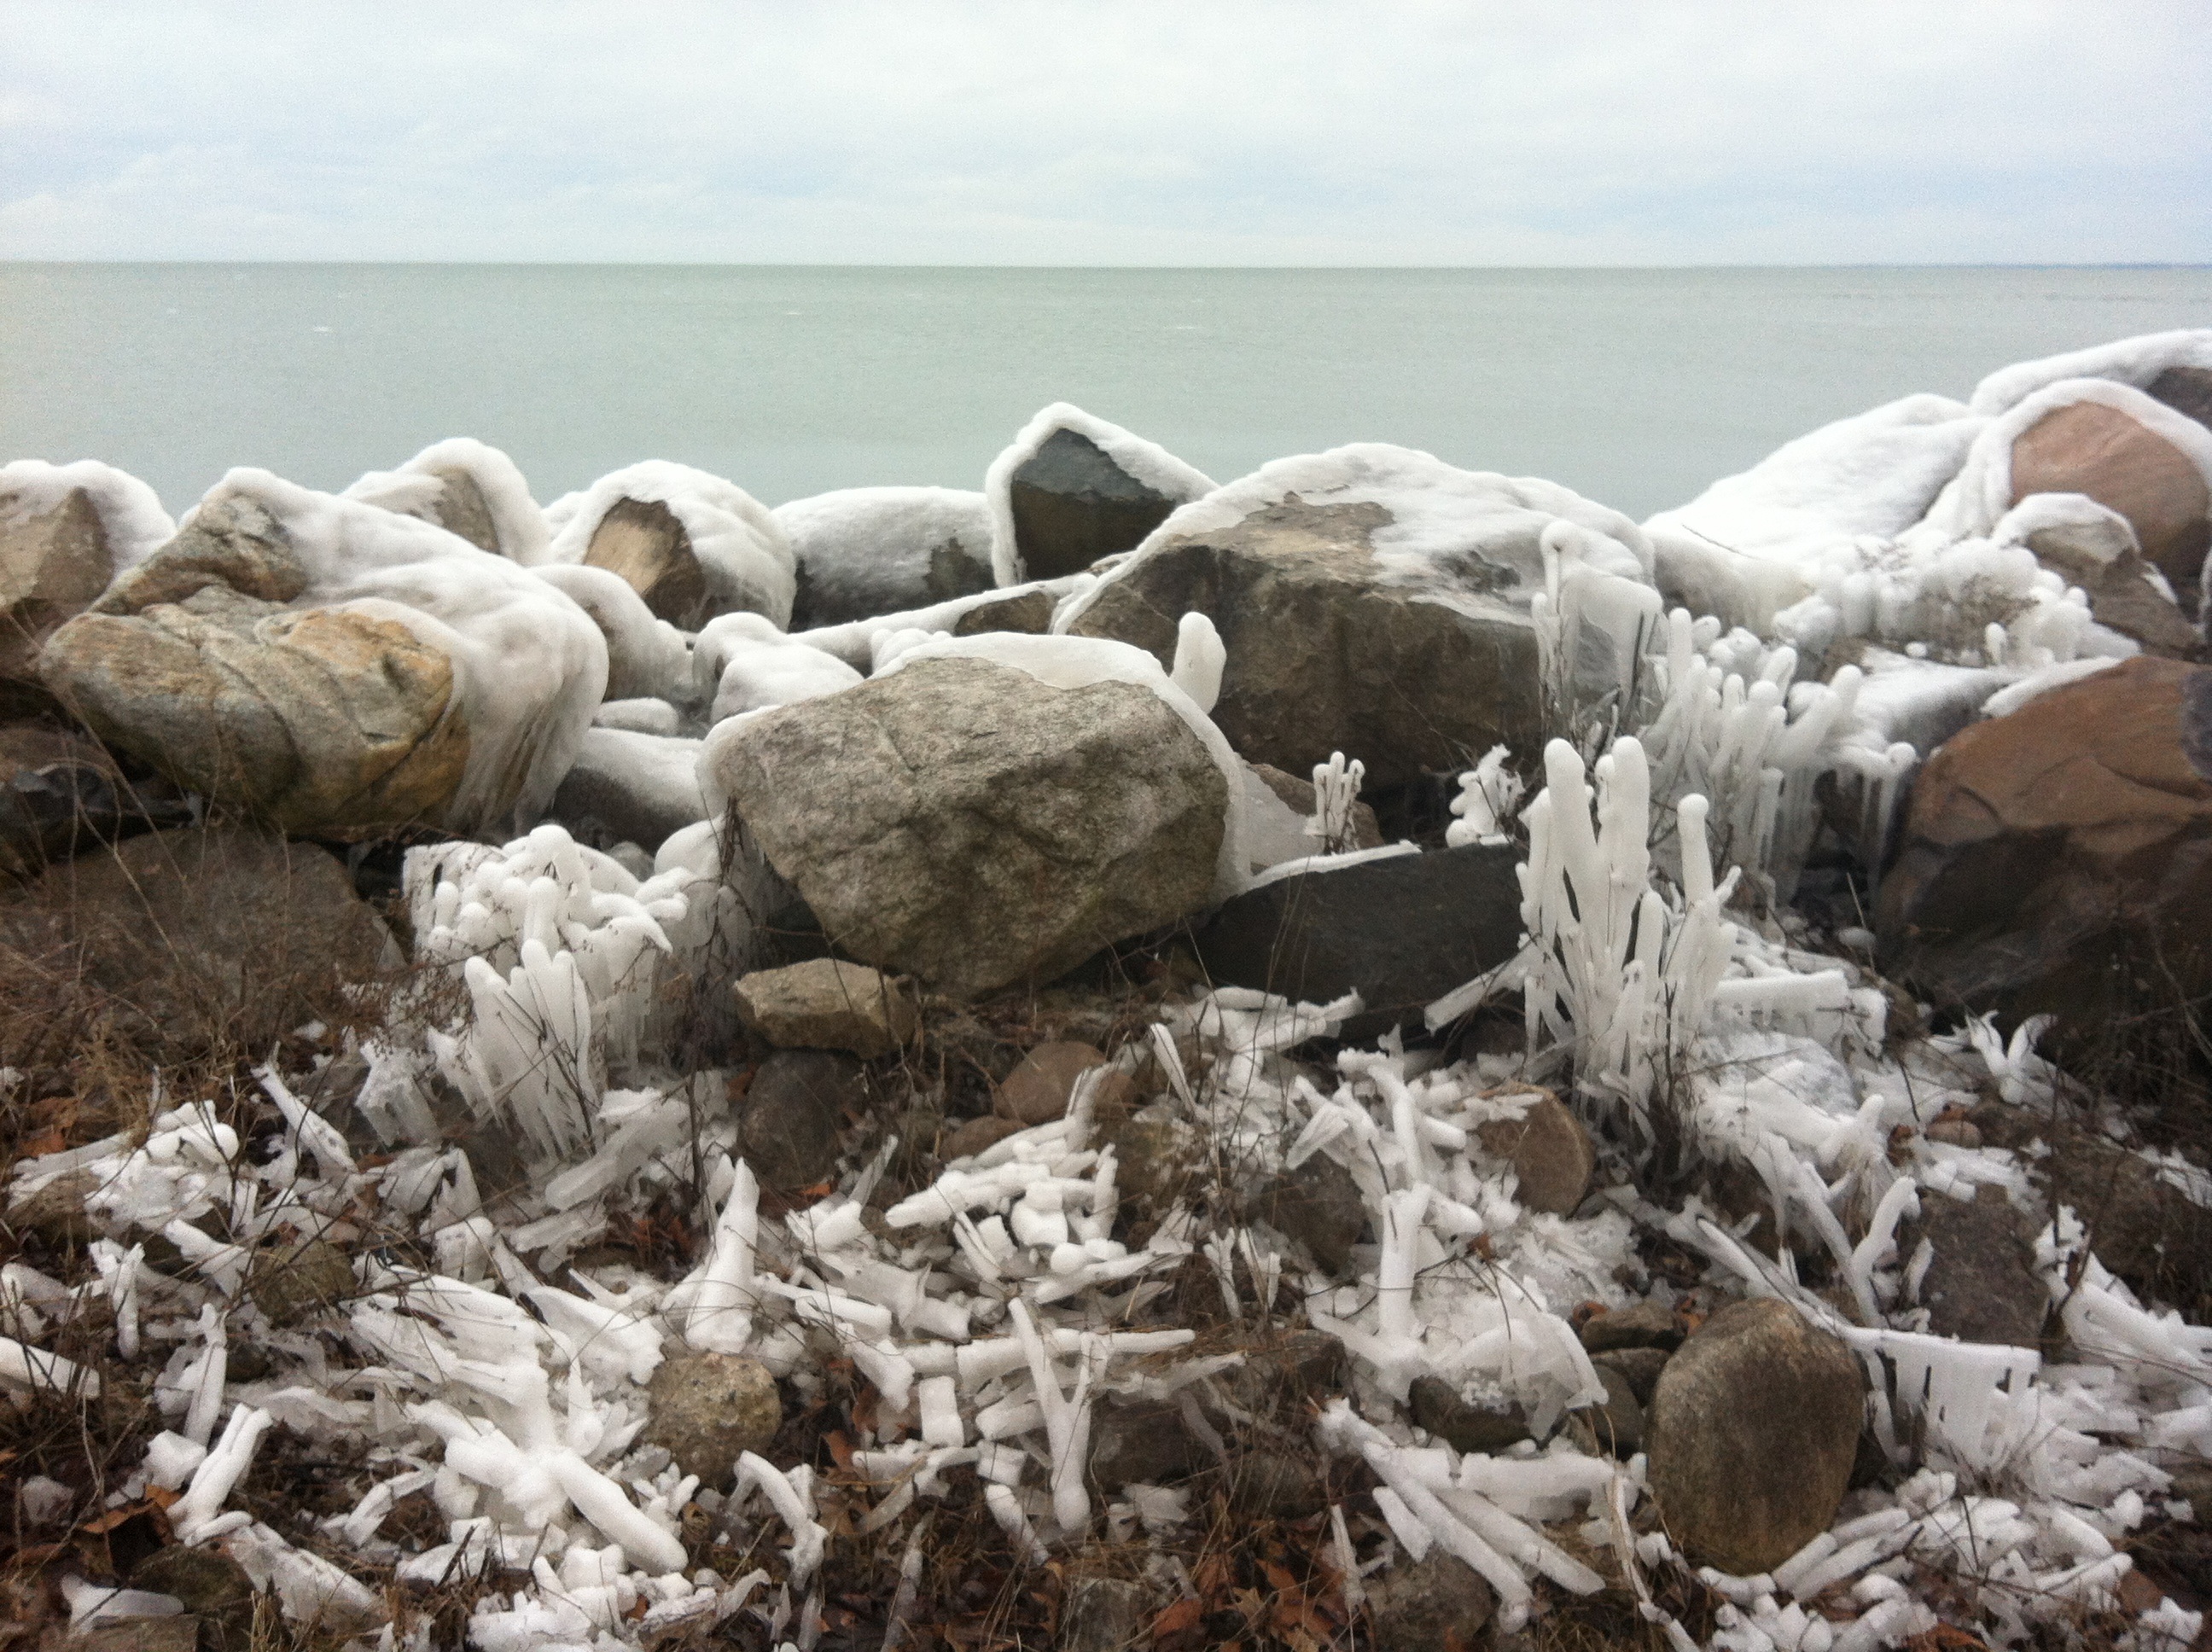
landscape, sea, coast, water, rock, cold, shore, lake, formation, ice, frozen, material, rocks, geology, iced, boulder